Mausoleum of Pozo Moro

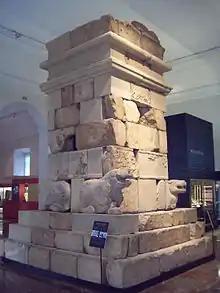
The Mausoleum of Pozo Moro in the Museo Arqueológico Nacional de España in Madrid

The Mausoleum of Pozo Moro is a Mausoleum of the Iberians from the end of the 6th century BC, which was discovered in 1970 in excavations made in the Province of Albacete.